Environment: real
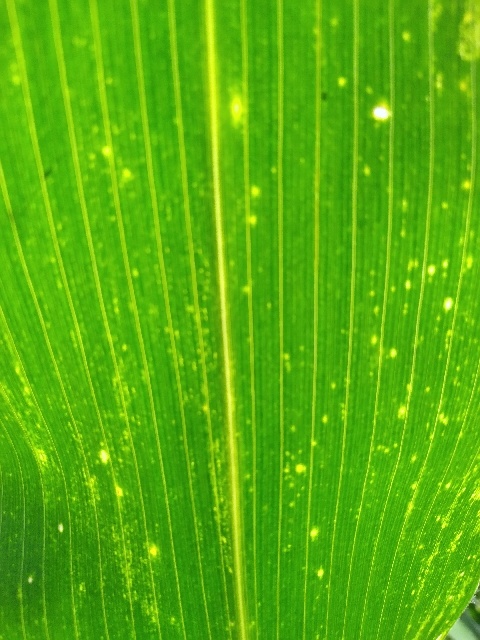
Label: lethal_necrosis